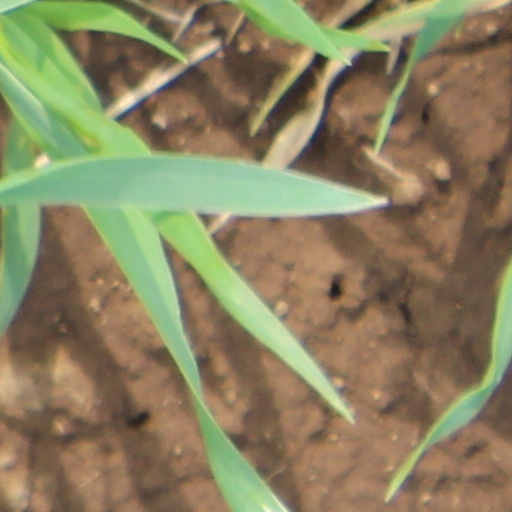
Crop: wheat